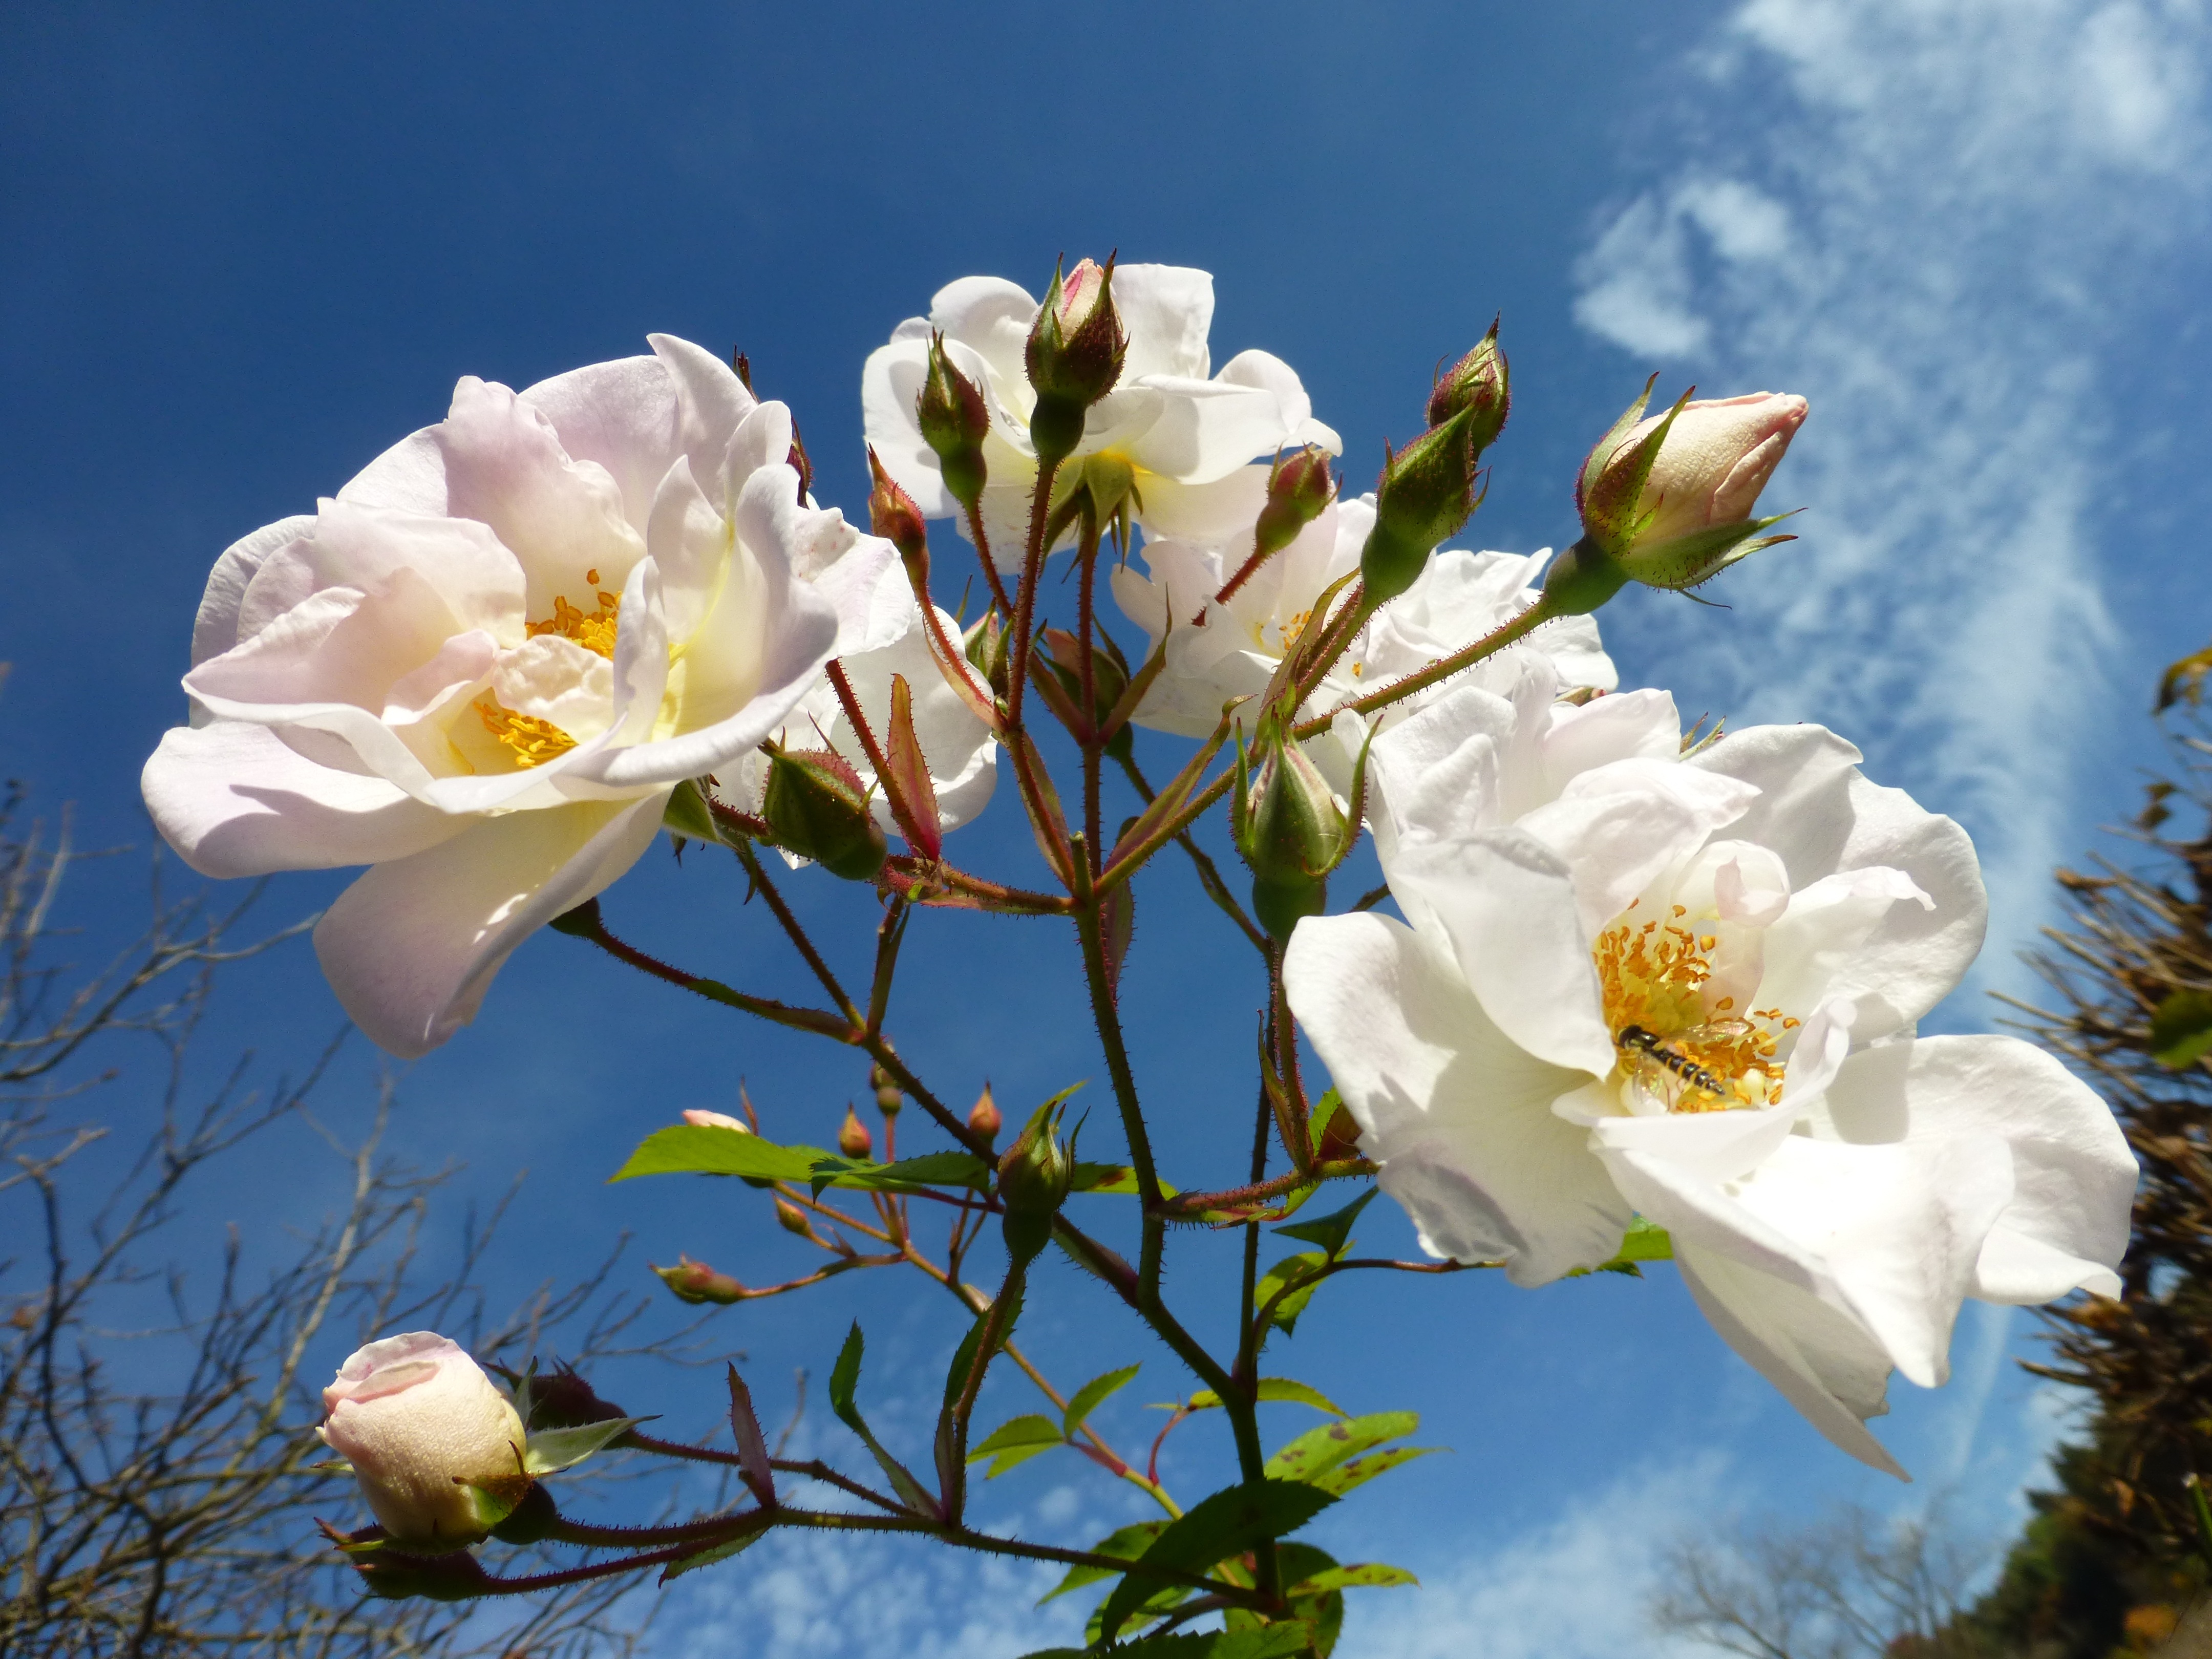
nature, branch, blossom, plant, sunlight, flower, petal, bloom, summer, rose, spring, botany, flora, wildflower, macro photography, flowering plant, rose family, land plant